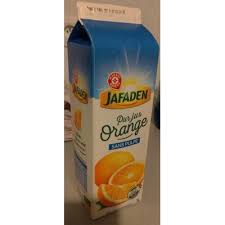
Label: cardboard